Aristide Boucicaut

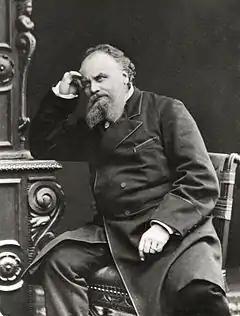
Aristide Boucicaut

Aristide Boucicaut (July 14, 1810 – December 26, 1877) was a French entrepreneur who turned Le Bon Marché into the first modern department store.